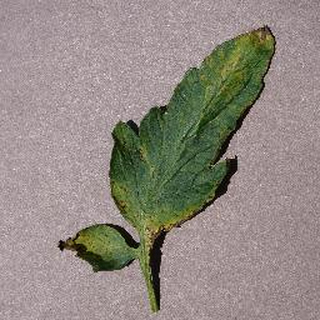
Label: tomato_septoria_leaf_spot